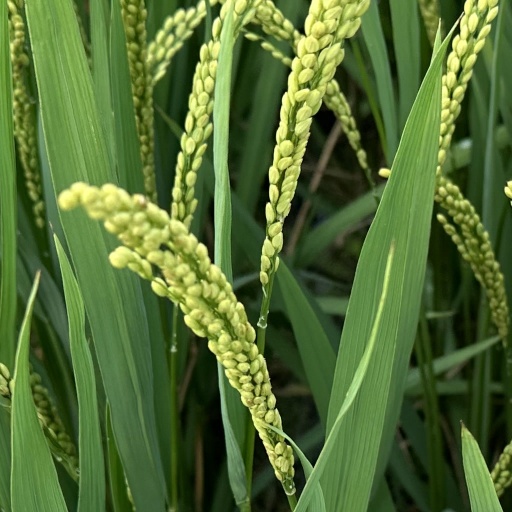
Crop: rice